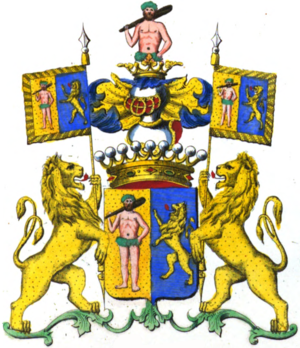
Armoiries de la famille de Sauvage Vercour
Cette liste des familles contemporaines de la noblesse belge ne retient que les familles subsistantes faisant partie officiellement de la noblesse belge avec un principe légal de noblesse héréditaire, à l'exclusion des familles de nationalité belge de noblesse non reconnue ou de noblesse étrangère n'ayant pas introduit une requête d'incorporation dans la noblesse auprès de S.M. le roi des Belges.